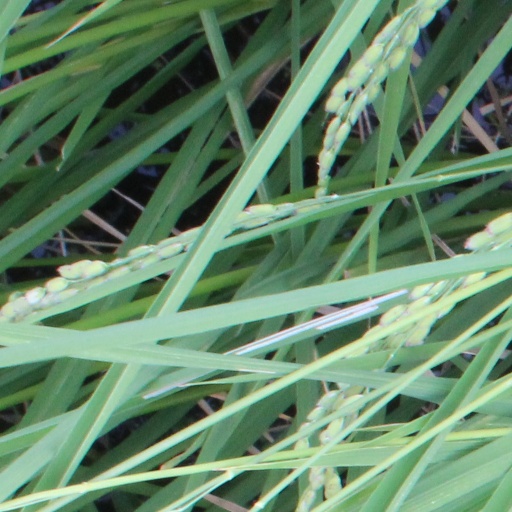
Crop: rice